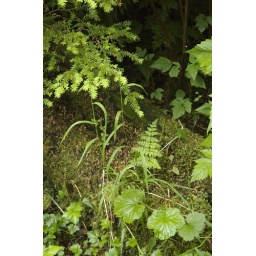
Ferns and moist green forest growth in Ketchican